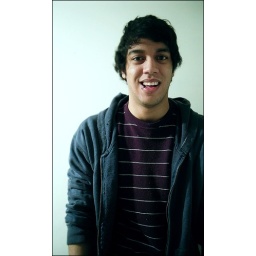
Just messin around with the white wall in my kitchen.